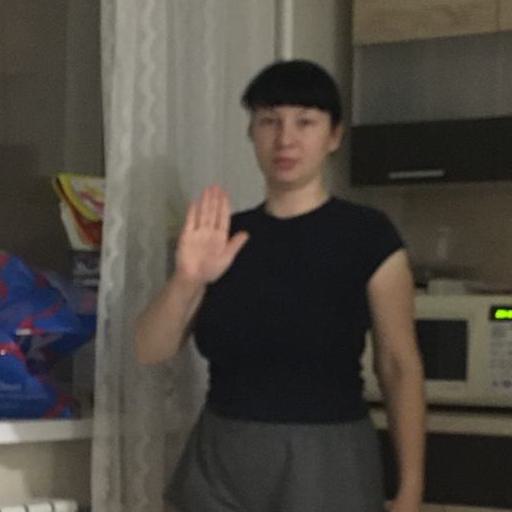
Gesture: stop